Dorothy Chandler Pavilion

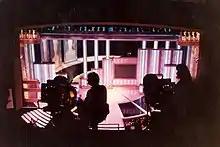
The stage as seen from the balcony at the 62nd Academy Awards in 1990.

The Los Angeles Master Chorale, under Music Director Roger Wagner, was the other founding resident company at the Pavilion. Before creation of the Los Angeles Opera company, the New York City Opera came regularly on tour and performed in the Pavilion. One such tour, in 1967, consisted of two performances of "Madama Butterfly", one of "La Traviata", and two of Ginastera's "Don Rodrigo", each with Plácido Domingo singing the main tenor role.